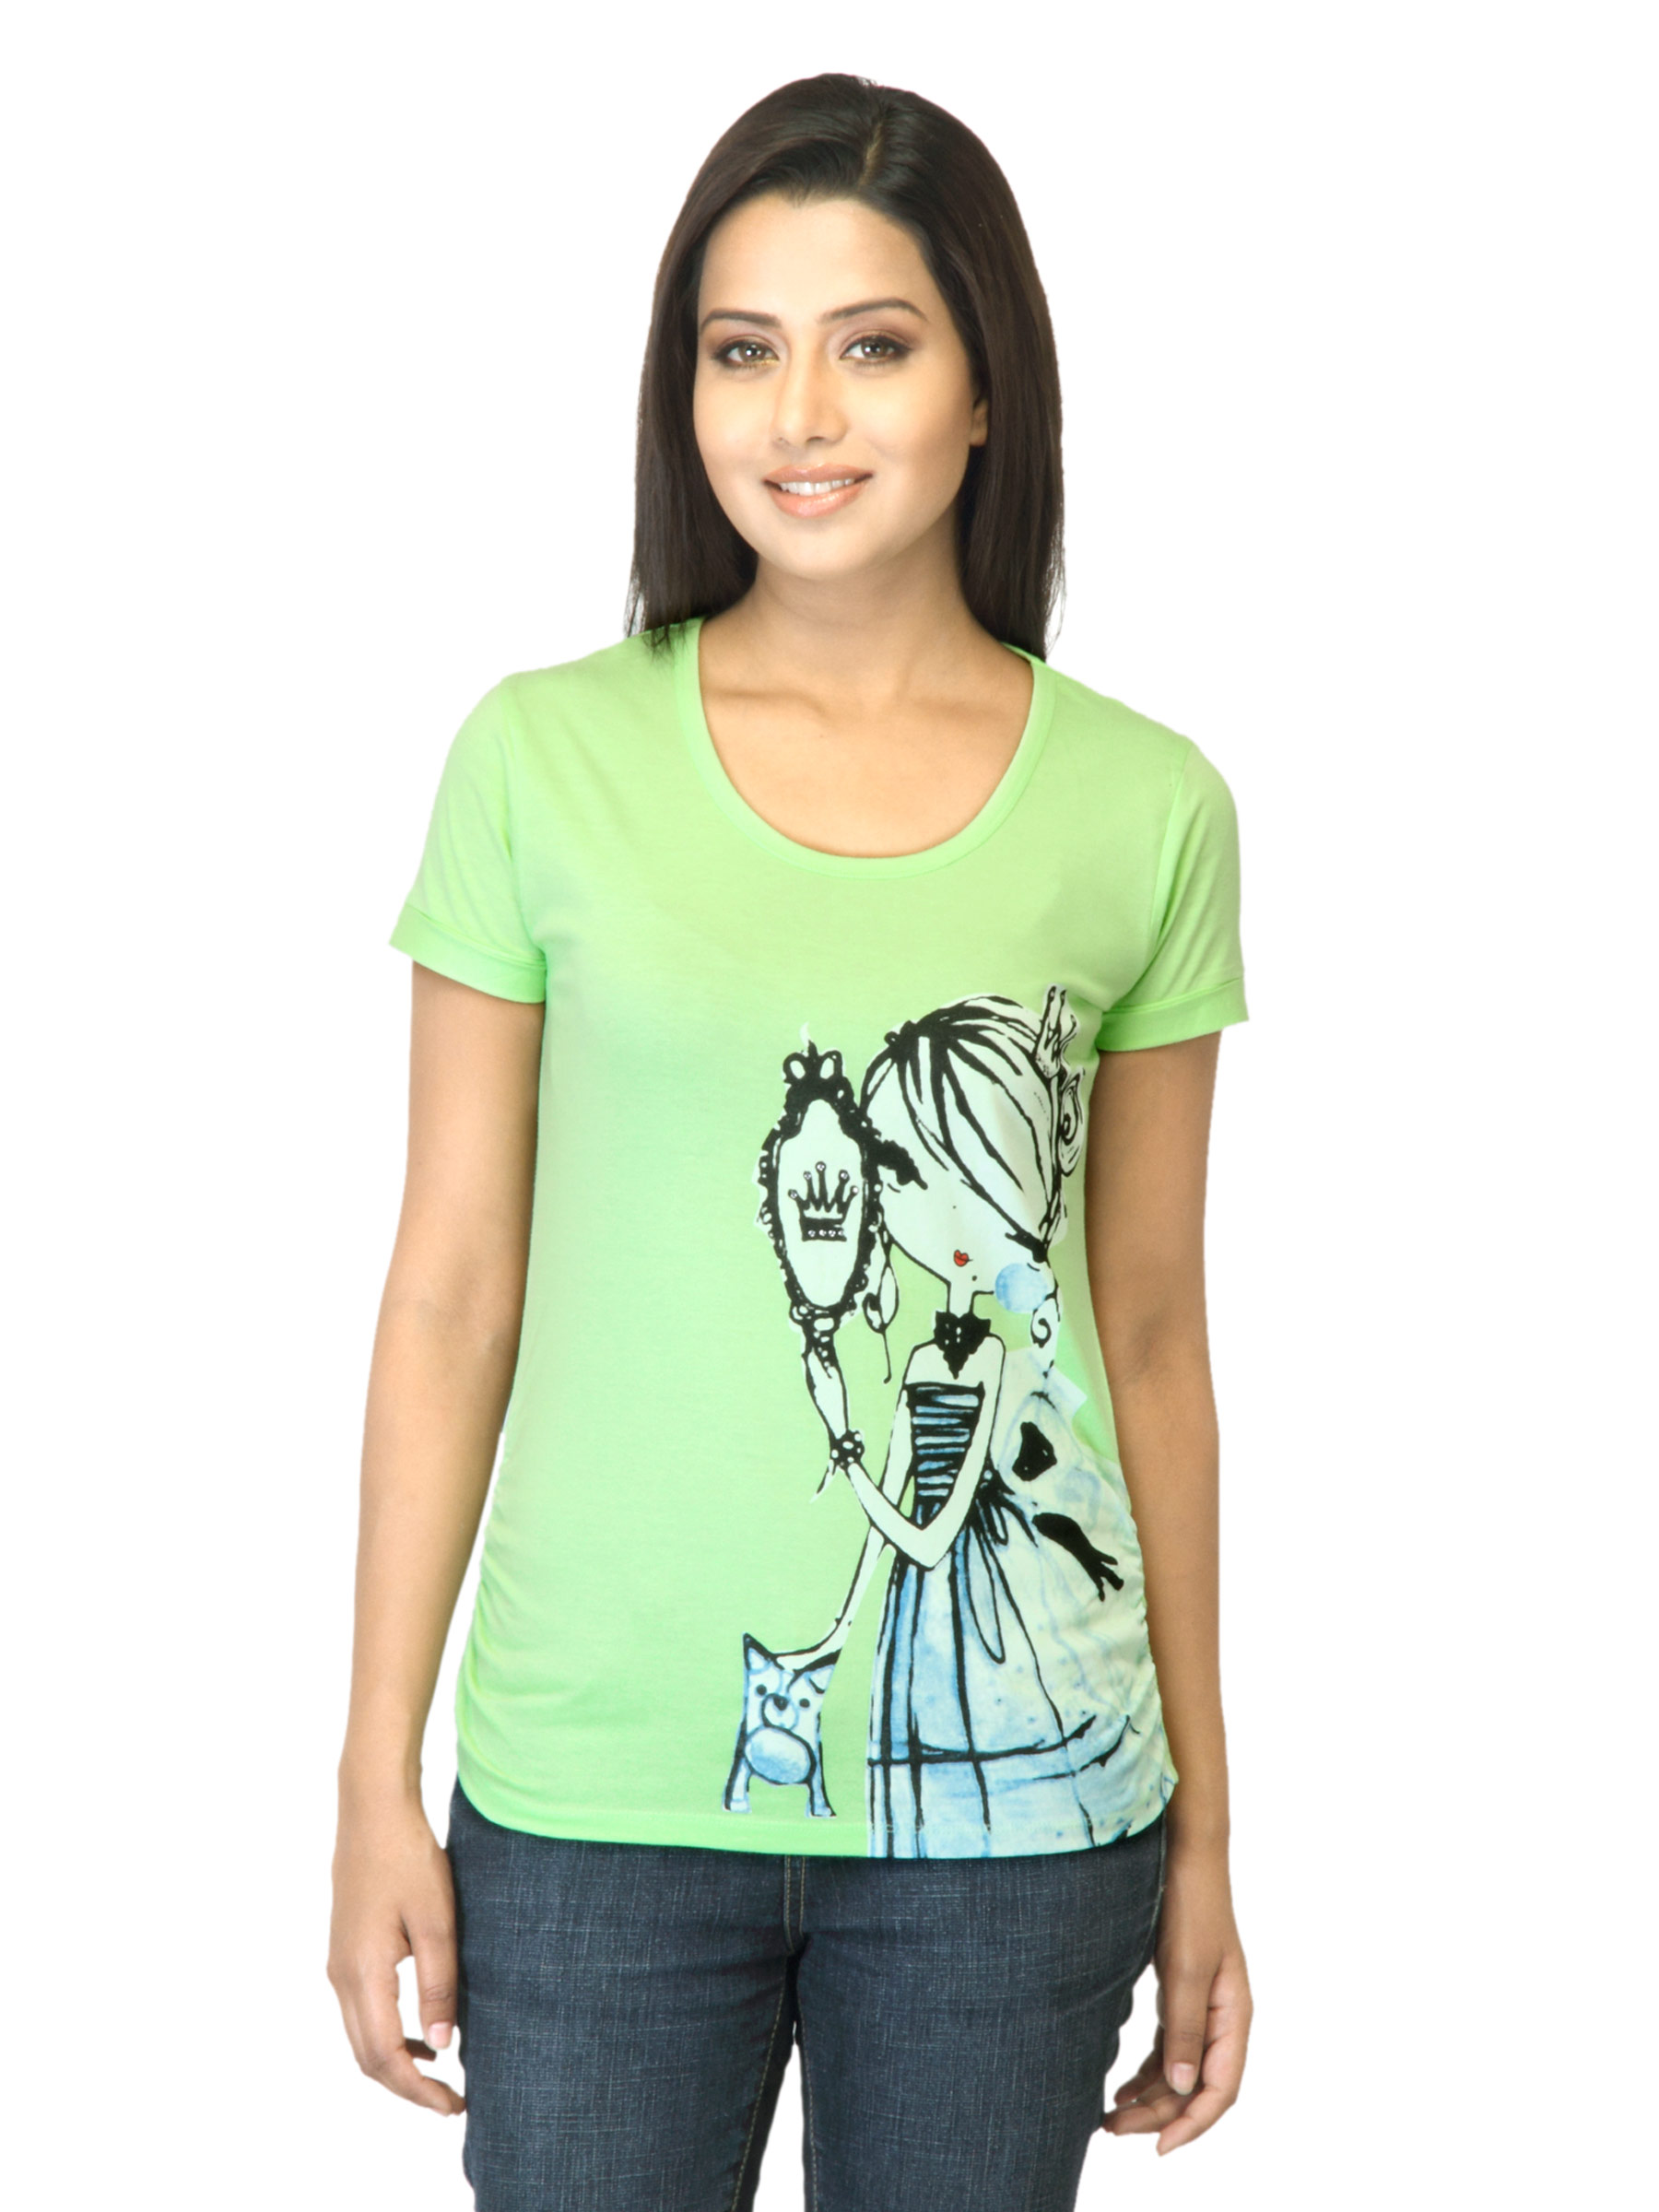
Jealous 21 Women Printed Green T-shirt
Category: Apparel / Topwear / Tshirts
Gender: Women
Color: Green
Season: Summer 2012
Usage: Casual